Wilhelm Cornides

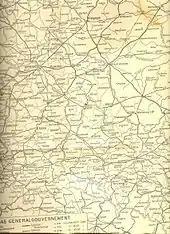
German wartime map showing Cornides' route.

On 30 August 1942, during the occupation of Poland by Nazi Germany, Cornides was in Rzeszów (renamed Reichshof), on his way to the city of Chełm (Cholm) by train. He wrote a private journal to pass the time, recording things he would not want to talk about with anyone else. He wrote what a German railway policeman told him, that the area would soon be free of Jews ("Judenfrei"), since every day freight trains packed with Jews from the "Generalgouvernement" passed through the railway yard, and come back in the evening empty and swept clean. The policeman said he had seen 6,000 Jews from Jarosław (Jaroslau) recently killed in one day. Cornides made also several entries about what he had seen himself. His observations surfaced in 1959, typewritten on three letter size sheets. They were published in July 1959 by historian Hans Rothfels in the German quarterly "Journal of Contemporary History" ("Vierteljahrshefte für Zeitgeschichte"). By that time, the much more revealing Gerstein Report which featured shocking details about the extermination process at Belzec was already well known in Germany.